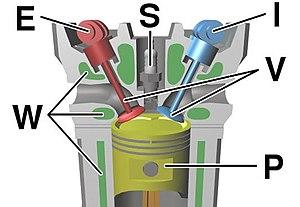
C: Vilebrequin E: Arbre à cames - échappement I: Arbre à cames - admission P: Piston R: Bielle S: Bougie d'allumage V: Soupape Rouge-échappement